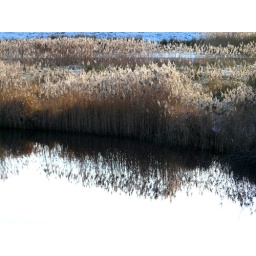
By the old road bridge over the Dysynn river from Bryncrug to Llanegryn, Tywyn.